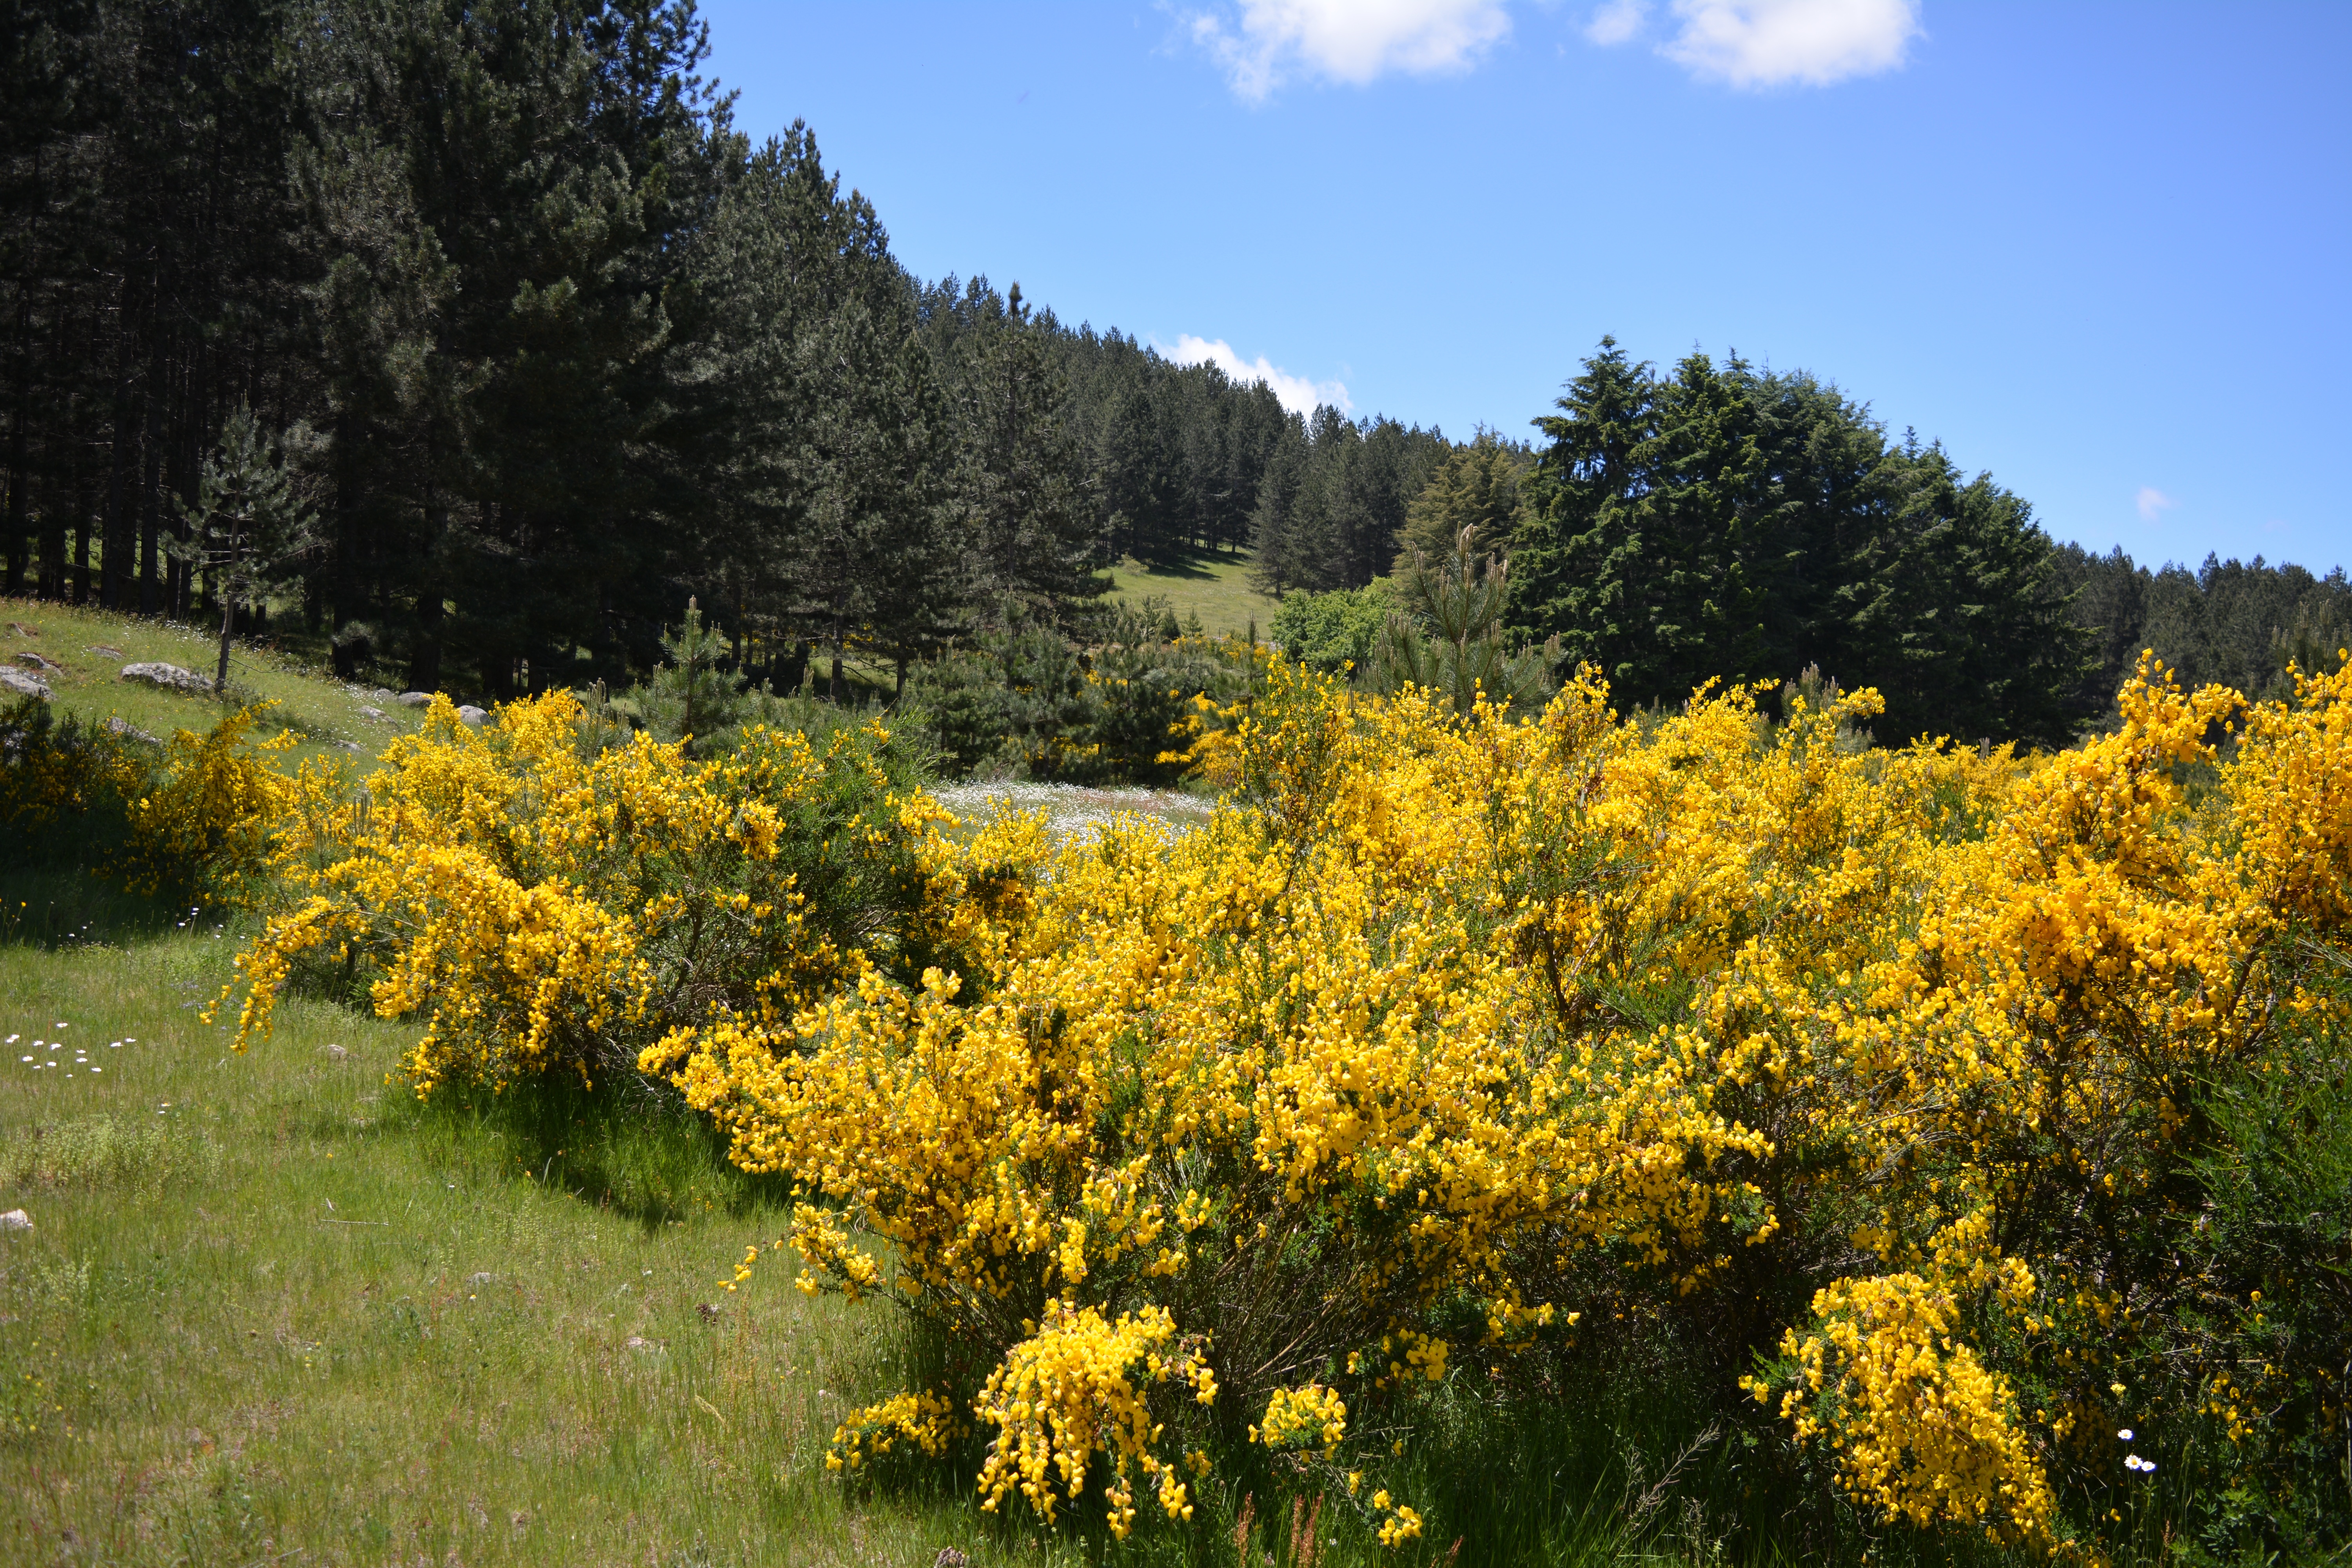
tree, nature, wilderness, mountain, plant, meadow, leaf, flower, autumn, yellow, flora, season, wildflower, flowers, calabria, shrub, woodland, ecosystem, rural area, brooms, sila, woody plant, temperate broadleaf and mixed forest, land plant